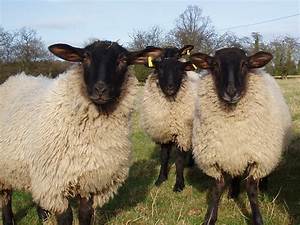
Label: pecora